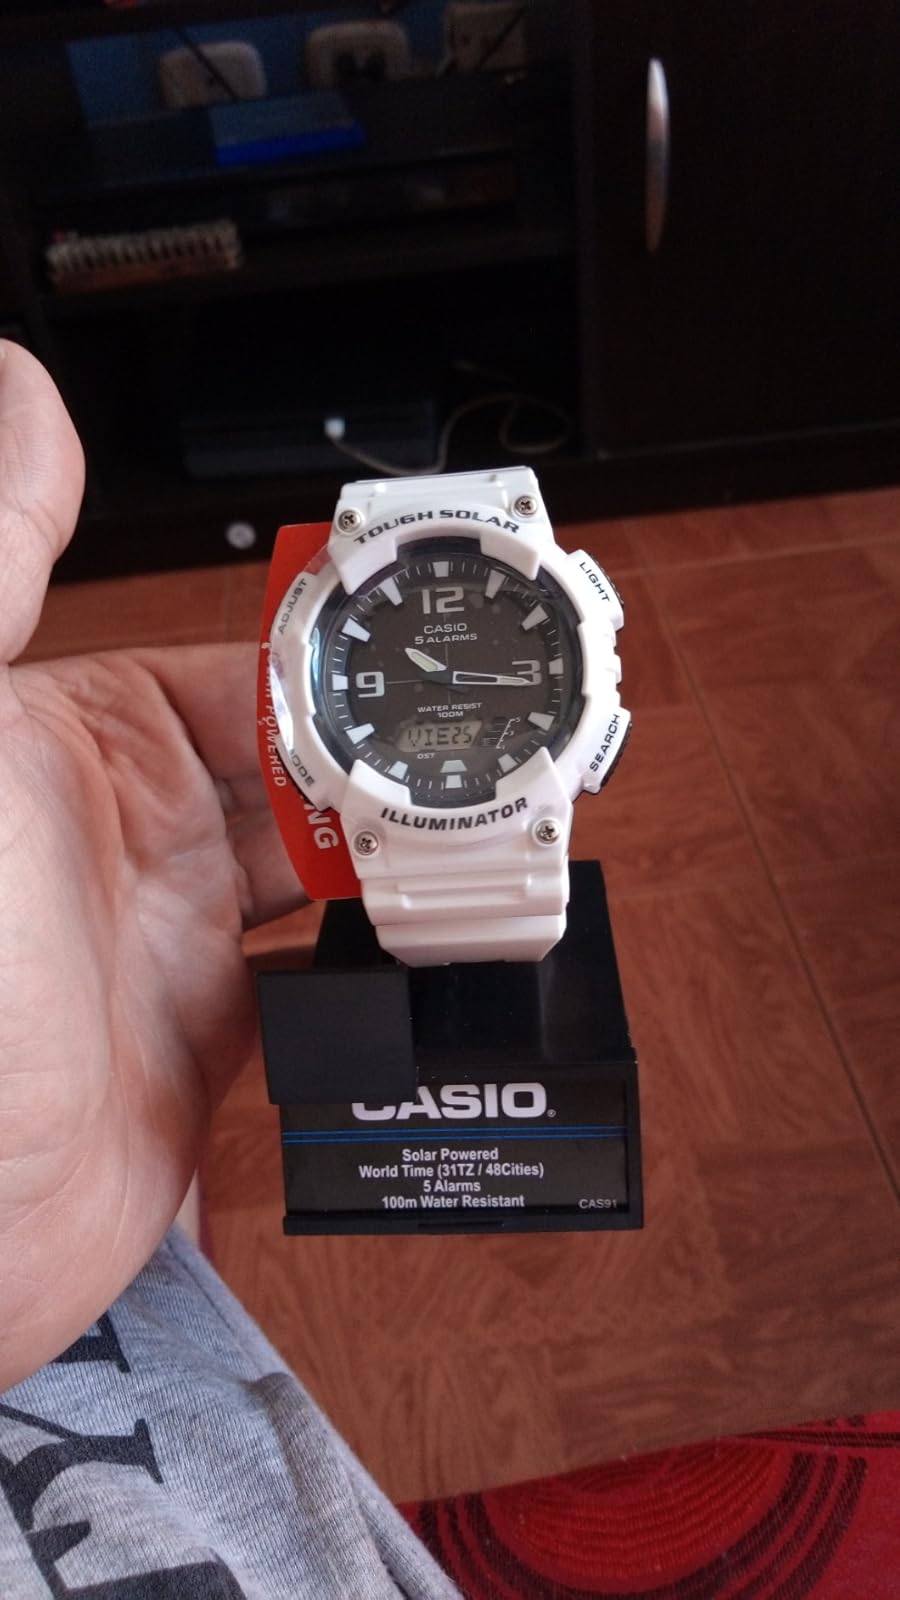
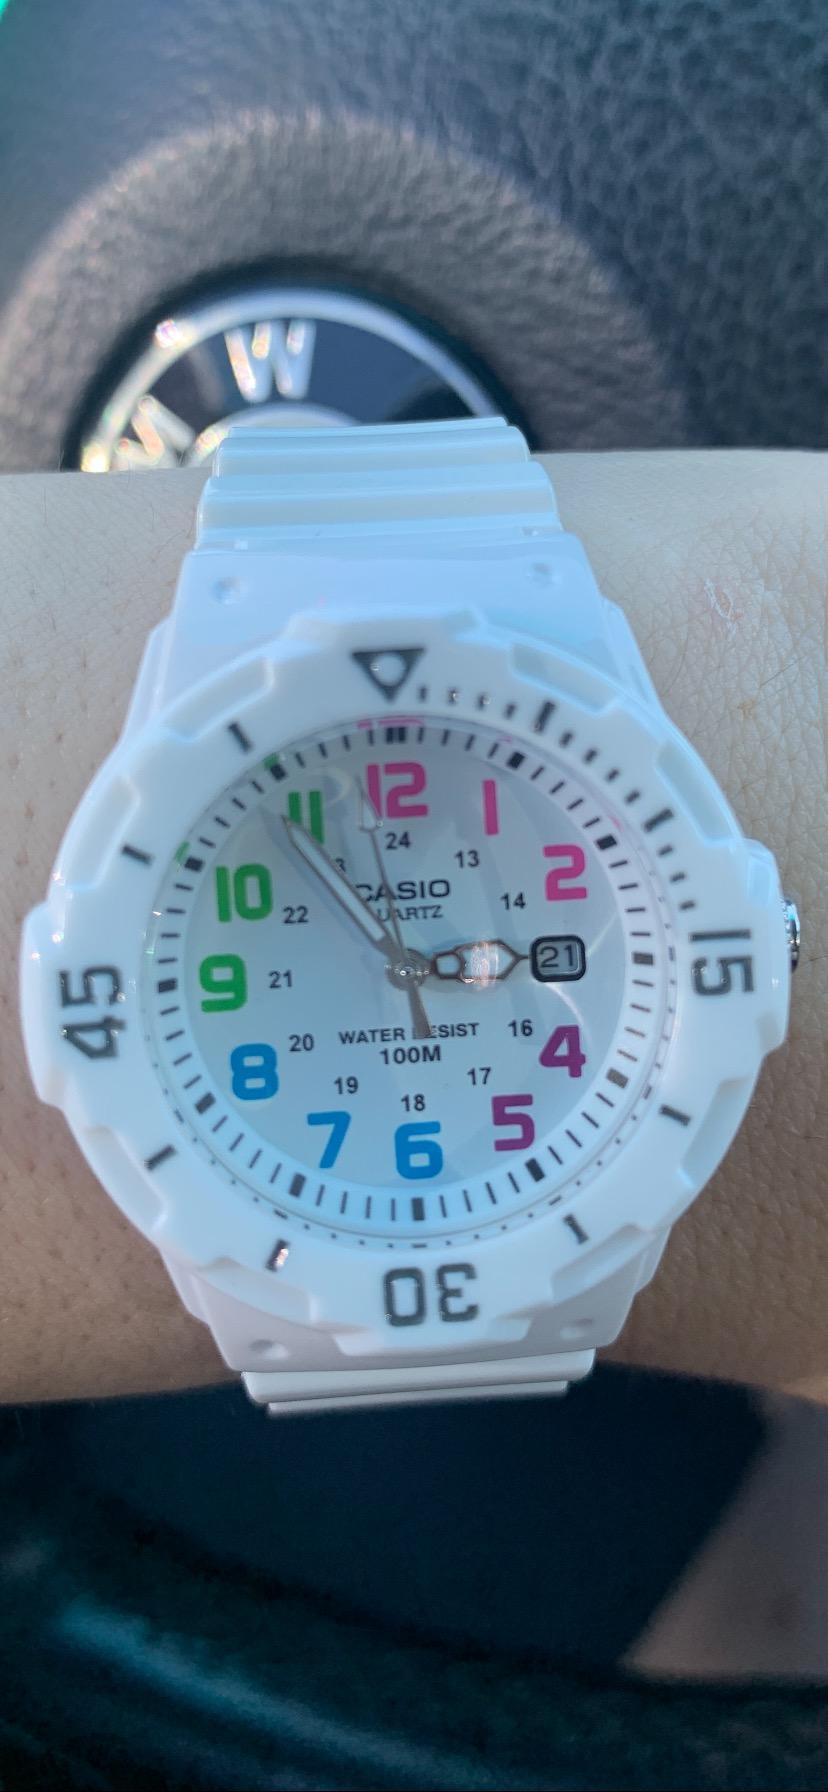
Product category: accessories_watch
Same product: no